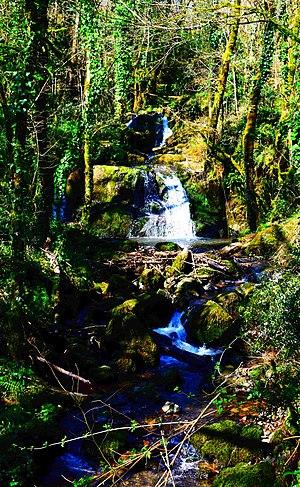
Puits d'Enfer à Exireuil
Le Puits d'Enfer est tout d'abord un ruisseau, affluent de la rive droite de la Sèvre Niortaise, qui coule en Haut Val de Sèvre.